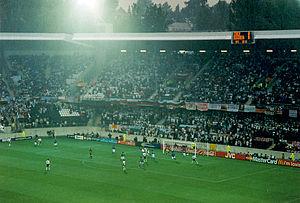
Cette liste présente les matchs de l'équipe de Bulgarie de football par adversaire depuis son premier match officiel le 21 mai 1924 contre l'Autriche.
Le groupe C du Championnat d'Europe de football 2004 se compose de quatre équipes : la Bulgarie, le Danemark, l'Italie et la Suède. Au terme des six rencontres de la poule, ce sont les deux équipes scandinaves, Danemark et Suède, qui sont qualifiées pour les quarts de finale. L'élimination de l'Italie, finaliste de l'édition précédente du championnat d'Europe, est une surprise.
Cette liste présente les matchs de l'équipe d'Italie de football par adversaire rencontré. Lorsqu'une rivalité footballistique particulière existe entre l'Italie et un autre pays, une page spécifique est parfois proposée.
Il s'agit de la 12ᵉ édition du Championnat d'Europe des nations de football qui se tient tous les quatre ans et est organisé par l'UEFA.